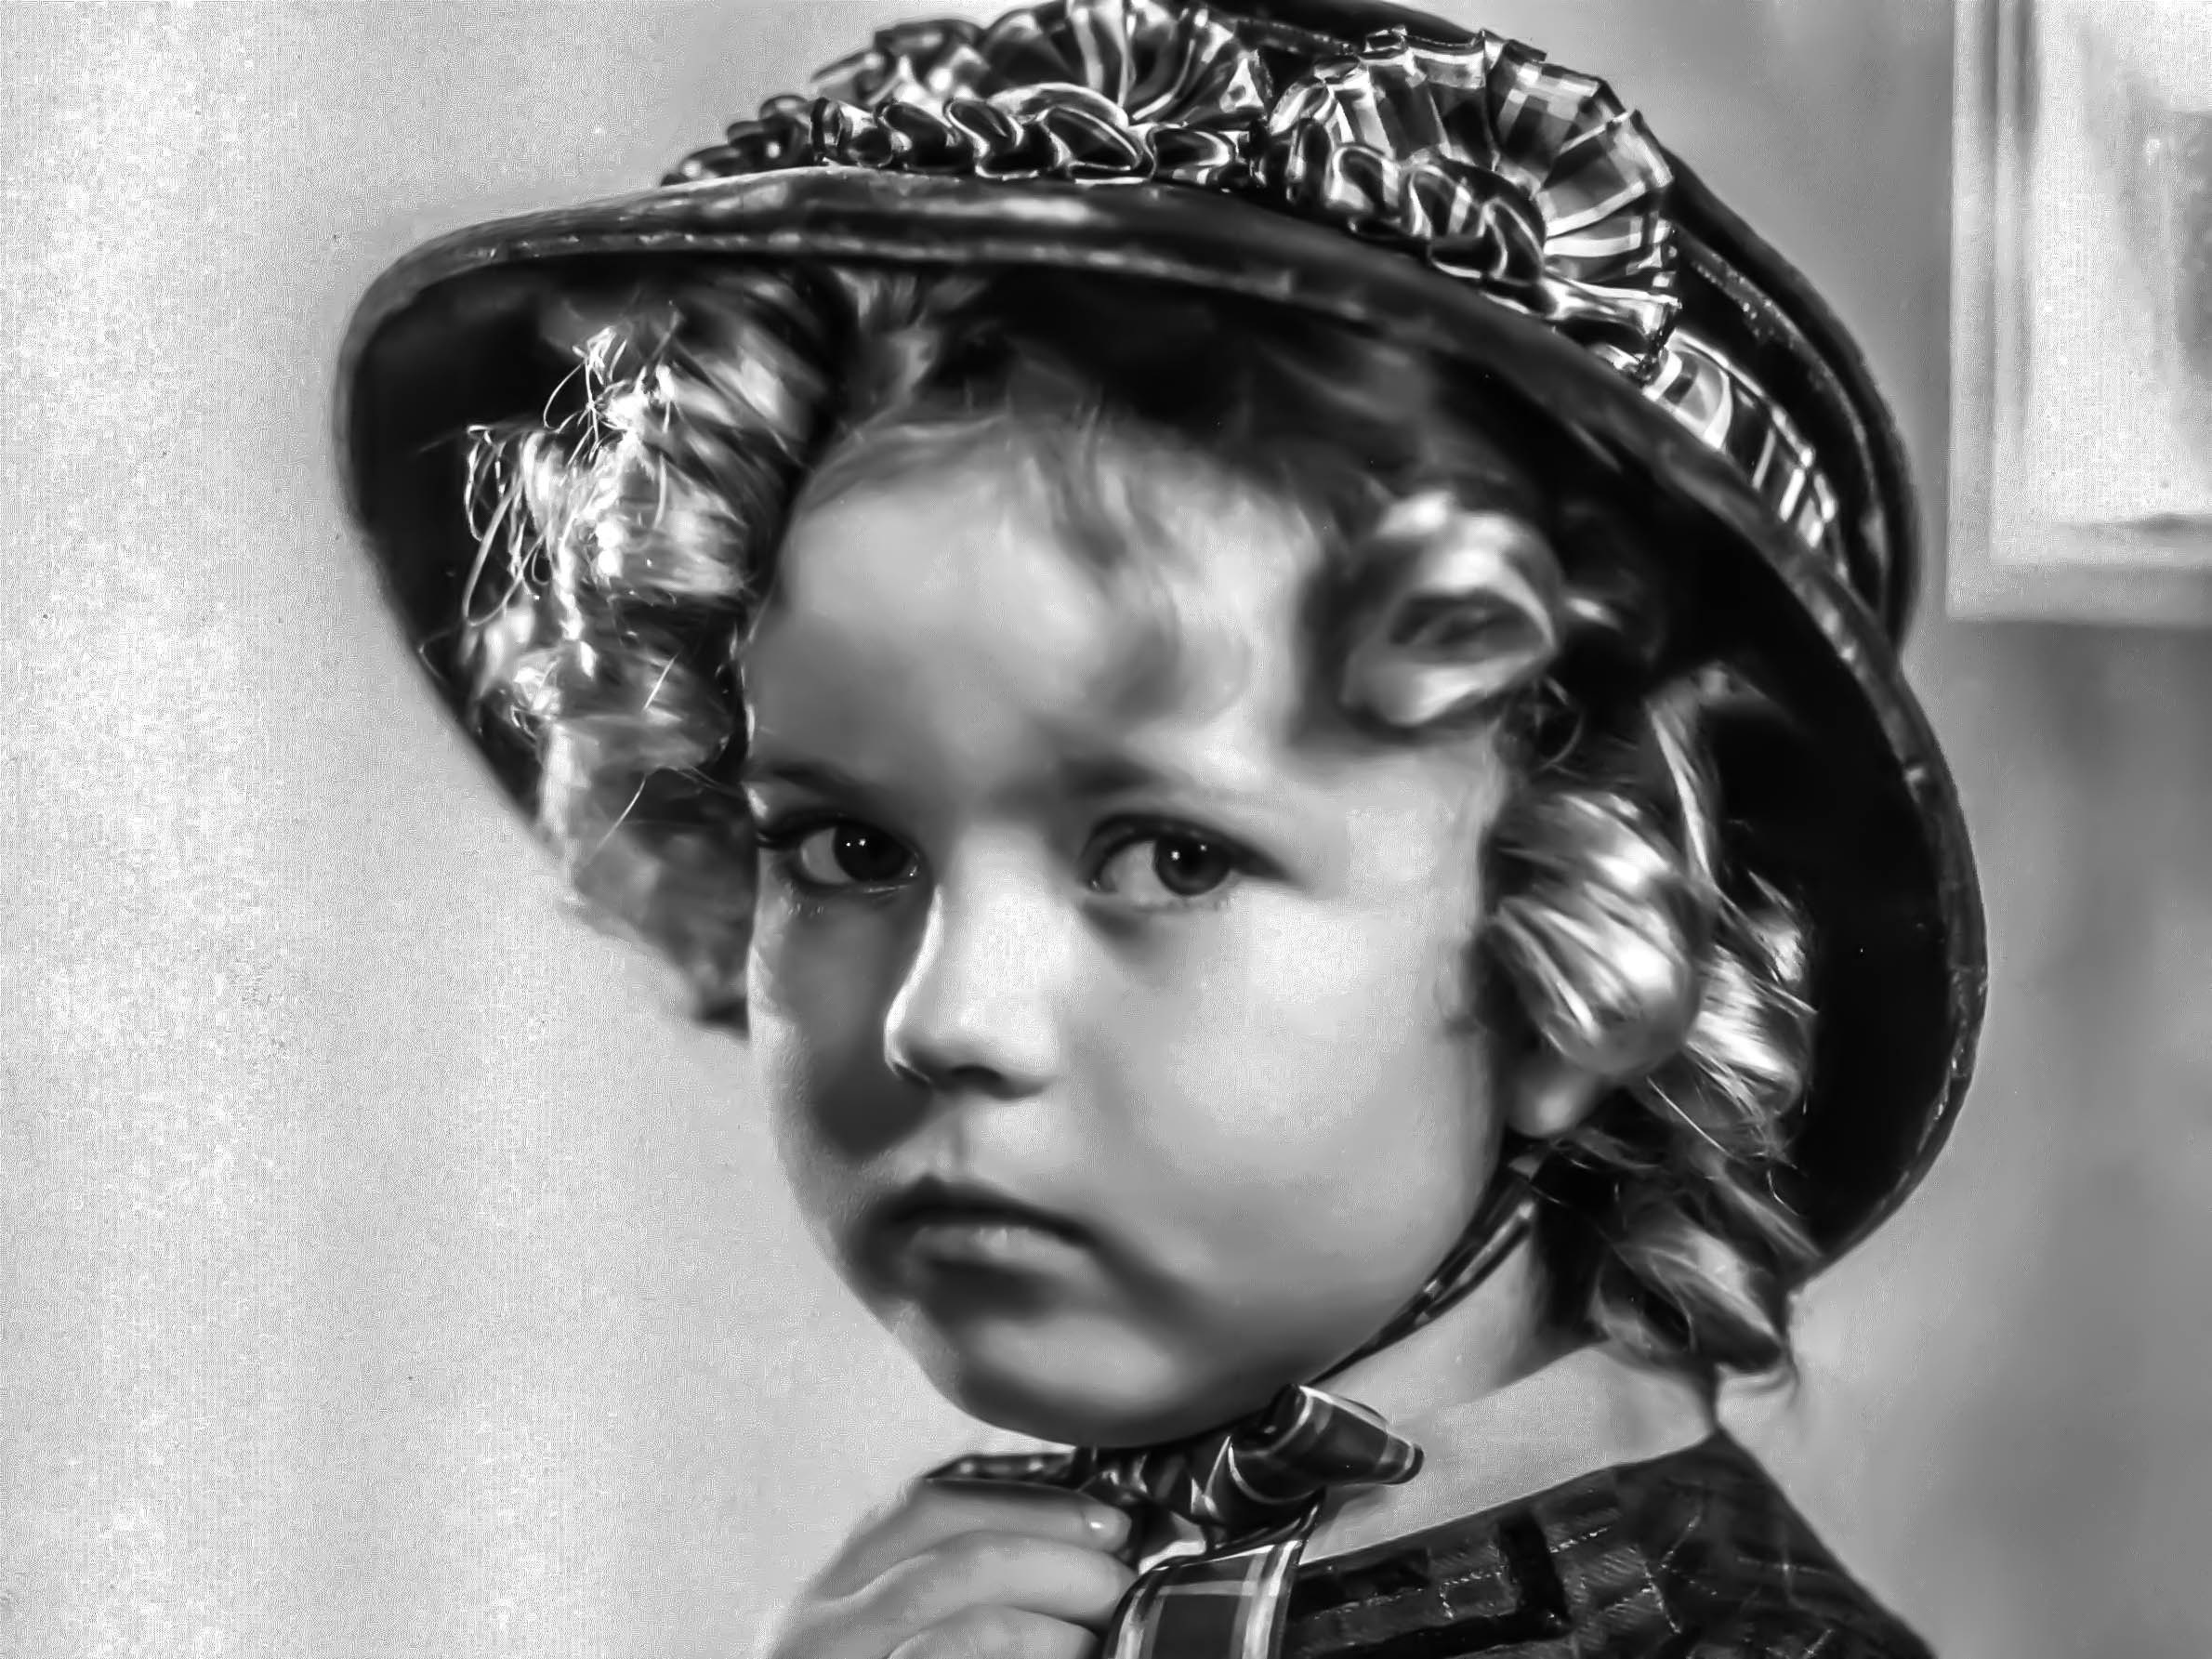
black and white, hair, white, photography, film, female, hollywood, singer, portrait, model, tv, black, monochrome, lady, hairstyle, dancer, face, eye, head, photograph, beauty, actress, photo shoot, monochrome photography, portrait photography, shirley temple